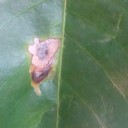
Label: Miner